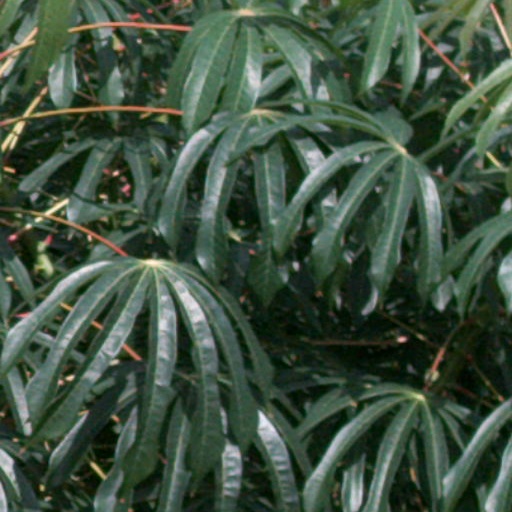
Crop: cassava